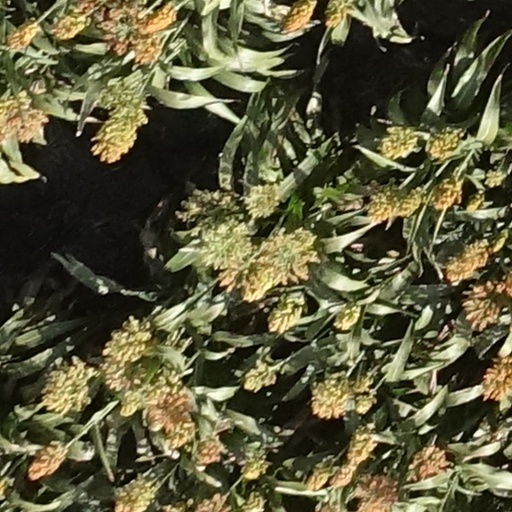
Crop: sorghum